Pat Freiermuth

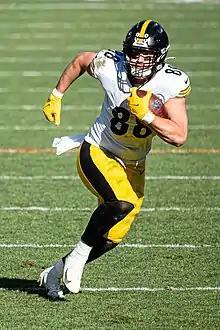
Freiermuth during a game against the Cleveland Browns on October 31, 2021

Freiermuth was selected in the second round (55th overall) of the 2021 NFL draft by the Pittsburgh Steelers to replace tight end Vance McDonald, who retired after the 2020 season. He signed a four-year rookie contract with Pittsburgh on May 25, 2021, and was assigned number 88, most famously worn by Hall of Fame receiver Lynn Swann. Freiermuth started his first NFL game in Week 1 against the Buffalo Bills and recorded his first career reception for 24 yards. He caught his first professional touchdown pass on September 26, 2021, as the Steelers lost to the Cincinnati Bengals when he caught a four yard pass from Ben Roethlisberger. On November 8, Freiermuth had one of his best game of the season, catching five passes on six targets for 43 yards and scoring two touchdowns as the Steelers defeated the Chicago Bears 29-27. The following week against the Detroit Lions, Freiermuth caught five passes for 31 yards in the only tied game of his professional career with a final score of 16-16.